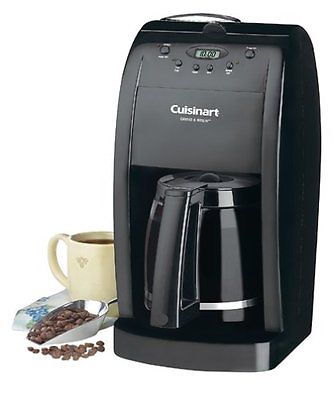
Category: coffee maker